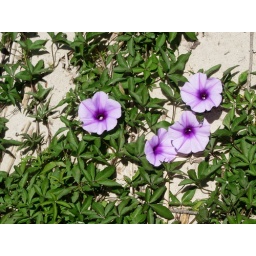
Purple flowers growing in the sand